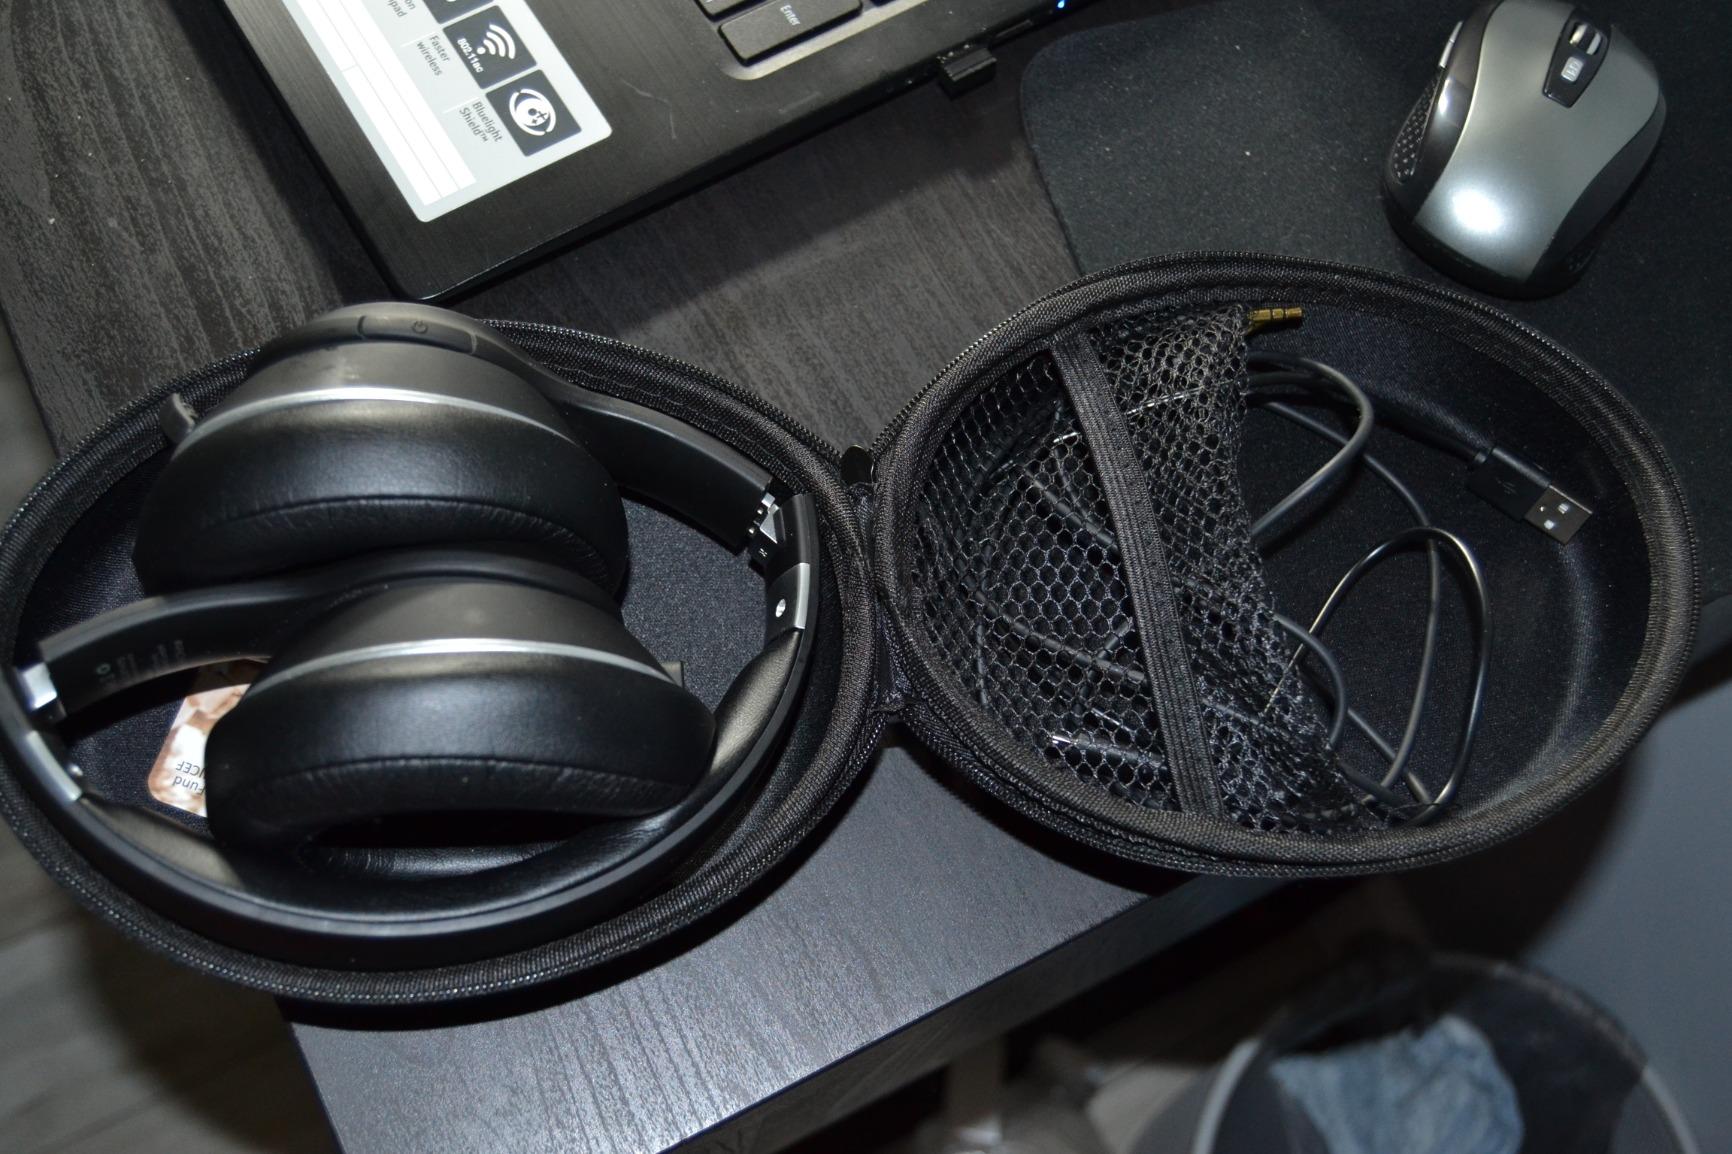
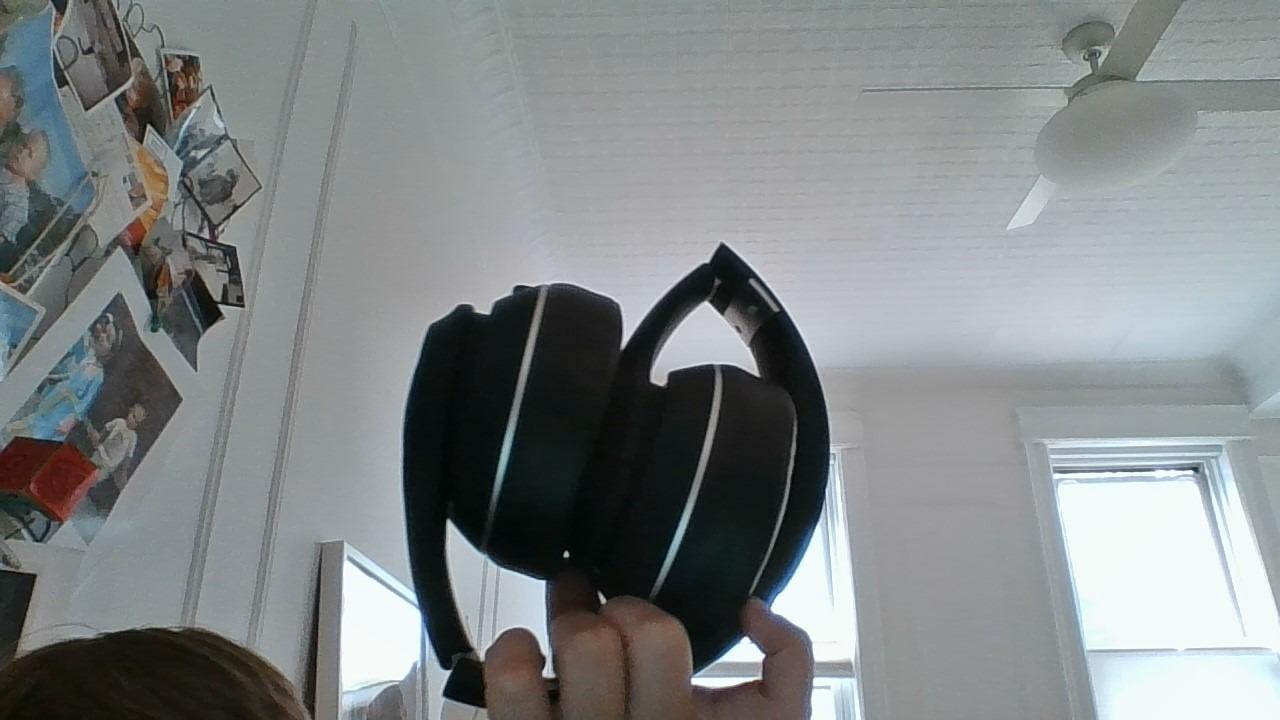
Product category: headphones
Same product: yes